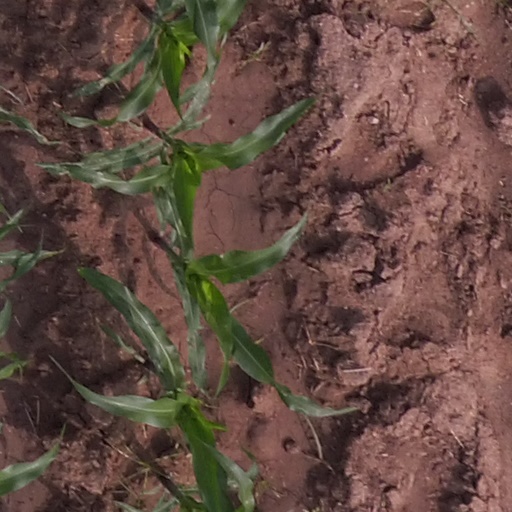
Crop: maize; corn